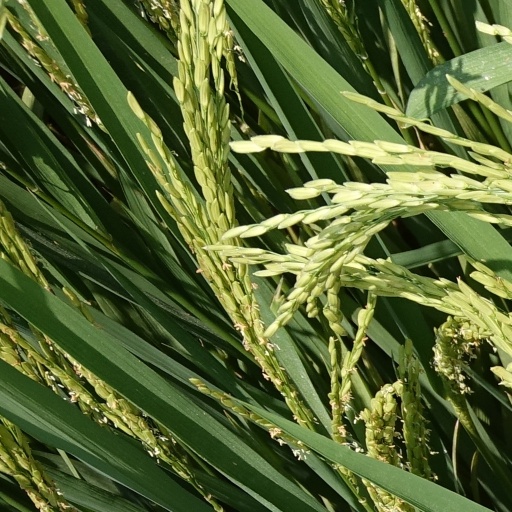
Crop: rice